Amphipyra pyramidoides

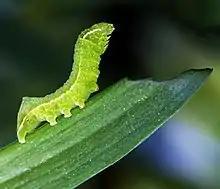
Amphipyra pyramidoides

Amphipyra pyramidoides, the copper underwing, is a species of moth in the family Noctuidae. It is found in the US and southern Canada.